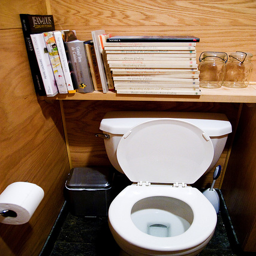
A restroom with a toilet under a book shelf.
A shelf with magazines and books over a toilet in a bathroom.
Books are stacked above a toilet in a bathroom.
A toilet bowl with a book shelf over it.
a white toilet with a book shelf  with some books and a toilet roll